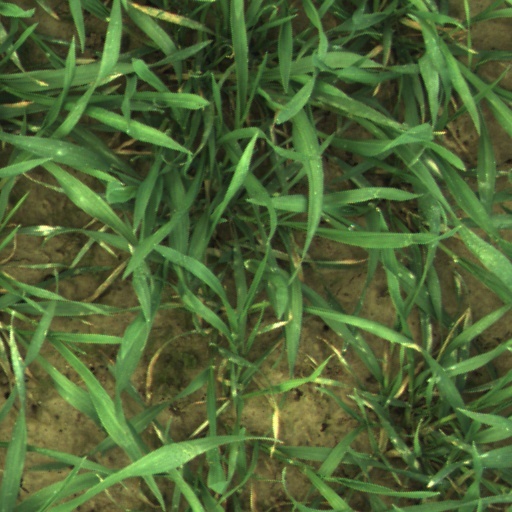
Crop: wheat